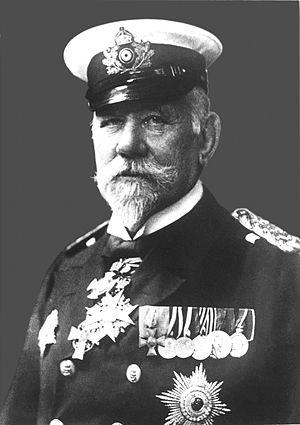
Hans von Koester (1844-1928), ""Grand-Amiral"" allemand.
Hans von Koester, né le 29 avril 1844 à Schwerin et mort le 21 février 1928 à Kiel, est un officier de marine allemand qui servit dans la Marine du royaume de Prusse, puis dans la Marine impériale allemande, et atteignit la dignité de Großadmiral.
Le rang — ou le titre — de Großadmiral était le grade le plus élevé dans la Marine allemande et dans la Marine austro-hongroise.
Le Flottenverein, ou Deutscher Flottenverein, DFV, était une association fondée en 1898 regroupant différentes personnes de la Marine impériale allemande, de la politique et de l'industrie, ou bien d'autres associations. Cette union eut une grande influence dans l'élaboration de la politique navale de l'Empire allemand.